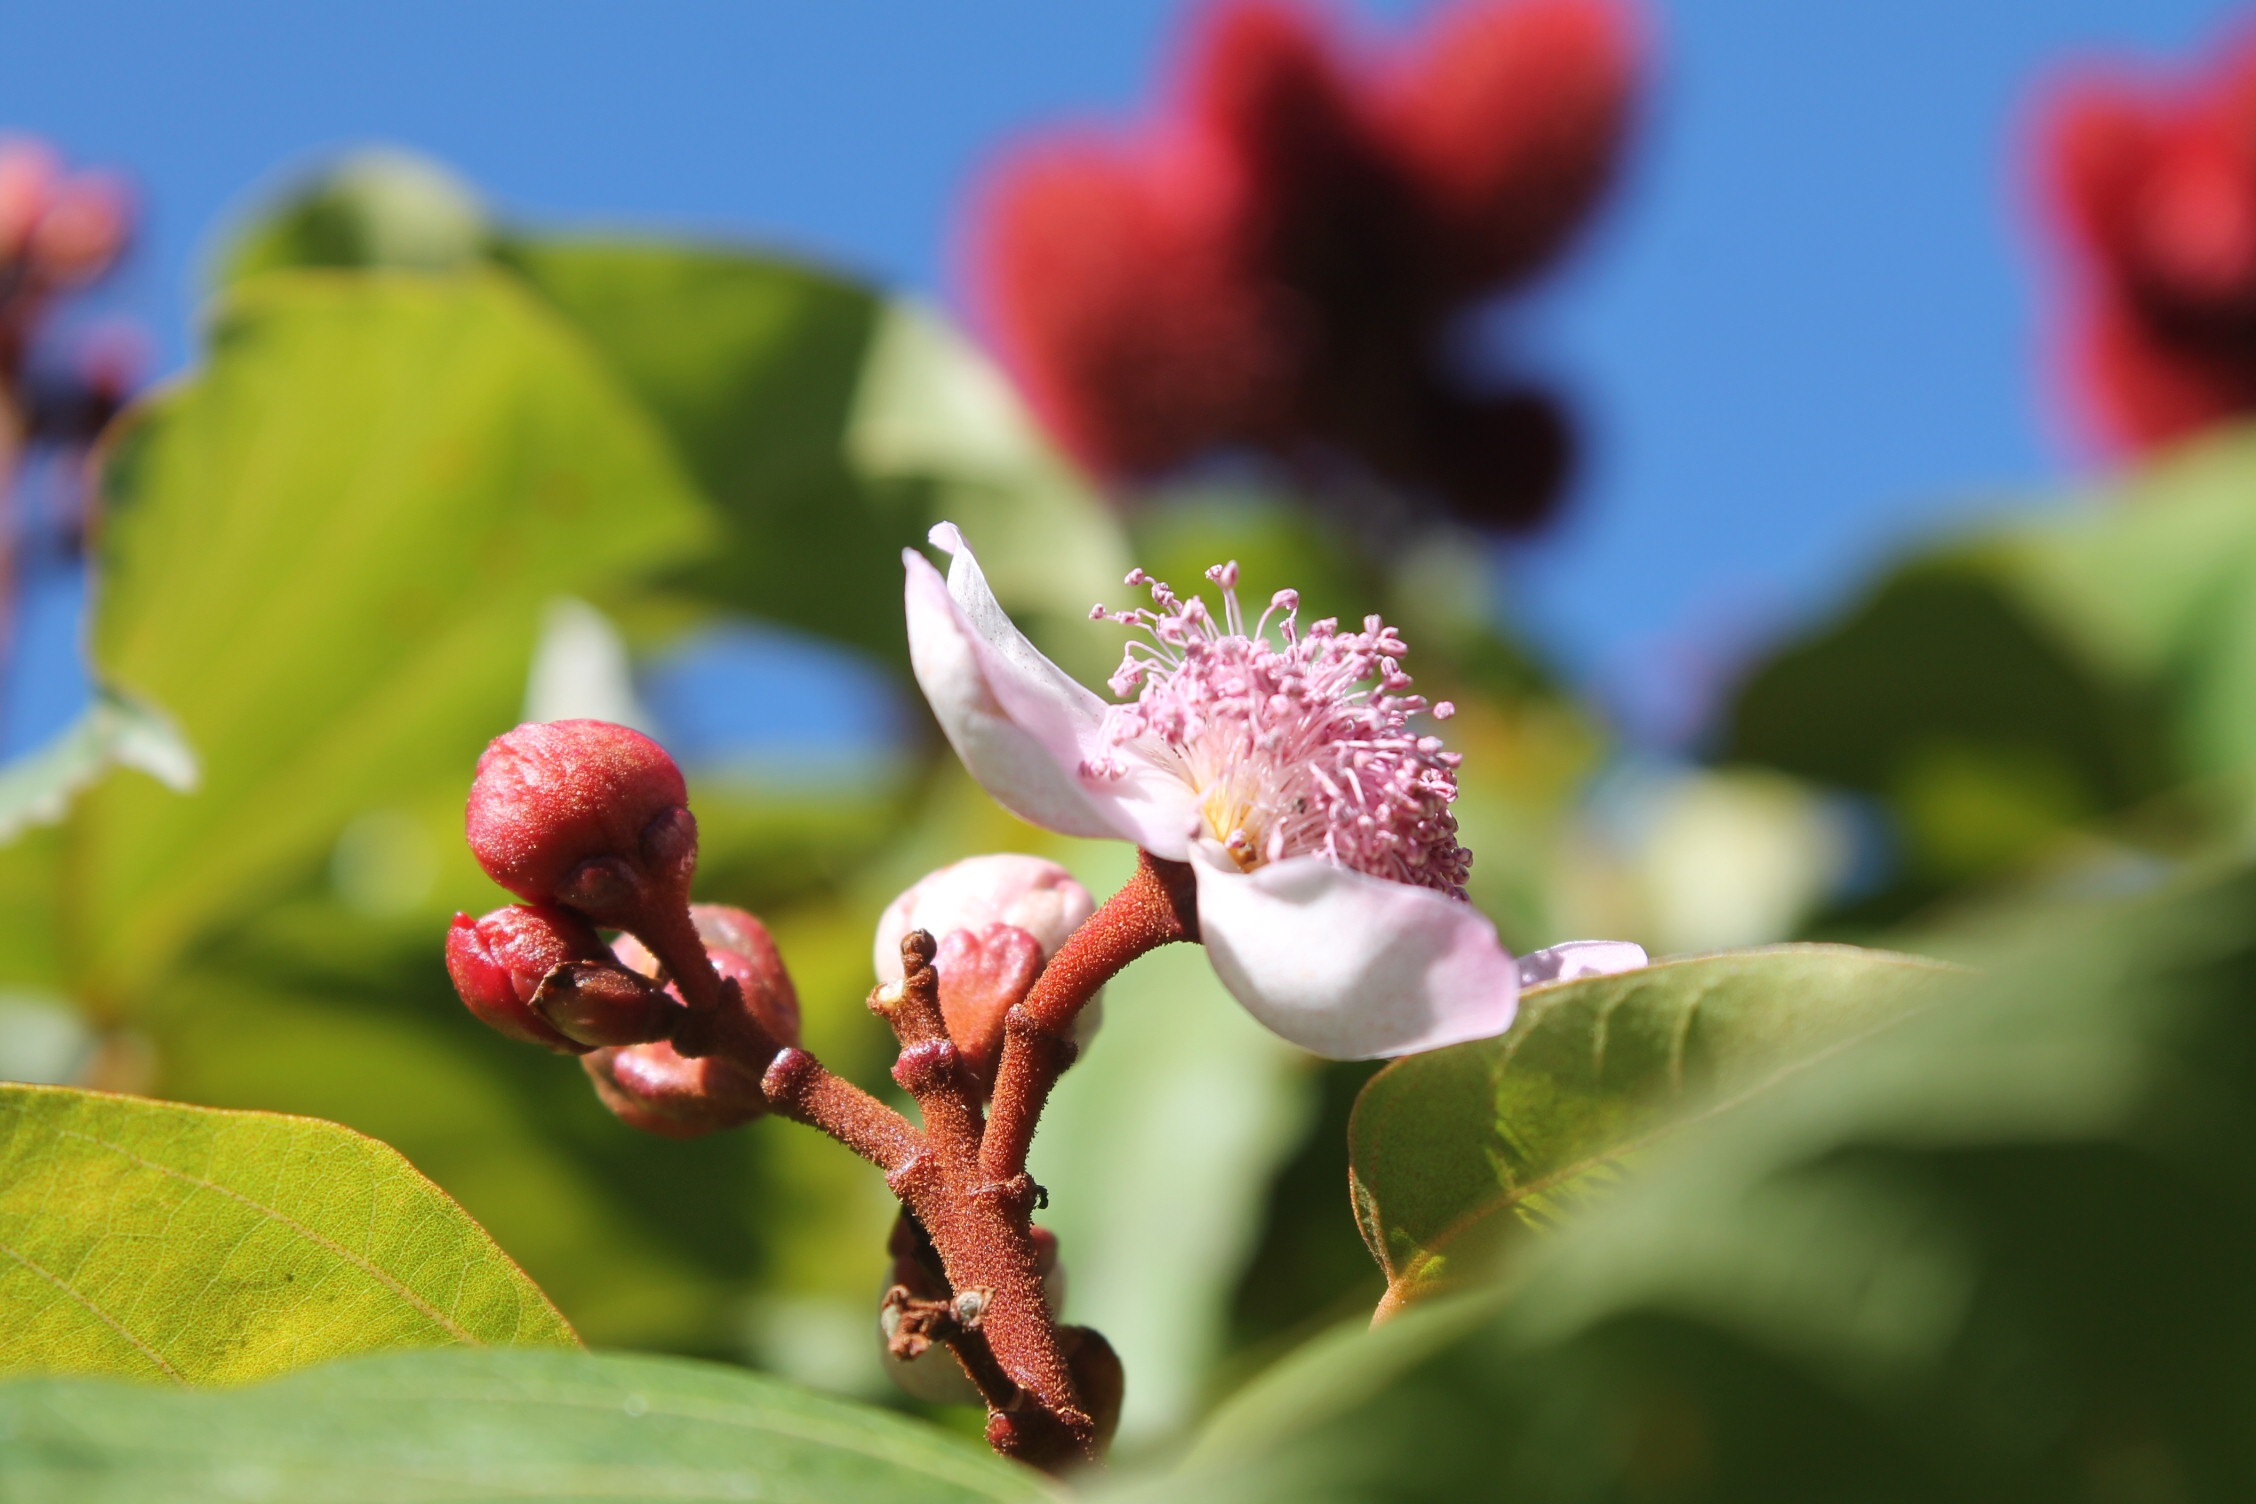
nature, branch, blossom, open, plant, leaf, flower, bloom, spring, garden, flora, life, flowers, beauty, bud, opening, flowering